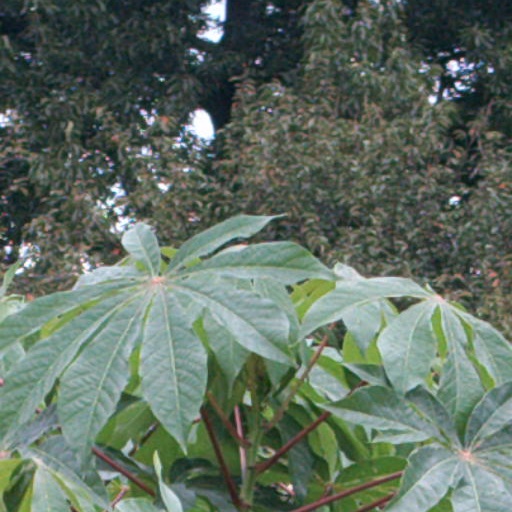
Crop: cassava